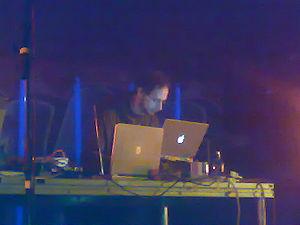
Michael Paradinas, dit µ-Ziq, est un compositeur, producteur et occasionnellement DJ de musique électronique, particulièrement d'IDM, de drill and bass et d'ambient. µ-Ziq se prononce comme le terme anglais music.